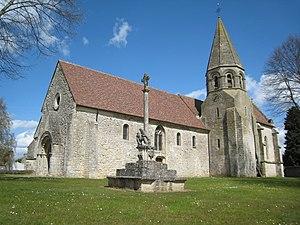
Lierville est une commune française située dans le département de l'Oise en région Hauts-de-France.
Cet article recense les monuments historiques de l'ouest de l'Oise, en France.
L'église Saint-Martin est une église catholique paroissiale située à Lierville, dans l'Oise, en France. Sa nef unique non voûtée remonte à la fin du XIᵉ siècle, et reçut un nouveau portail richement décoré au second quart du XIIᵉ siècle. C'est à cette époque aussi que l'on ajouta un clocher au sud du chœur. C'est l'un des cinq clochers romans octogonaux du Vexin français. Pendant la seconde moitié du XIIᵉ siècle, un chœur gothique de deux travées au chevet plat vint remplacer le sanctuaire roman primitif. Muni d'une fenêtre au remplage rayonnant tardif à l'occasion de l'adjonction d'une chapelle au sud, dans l'angle avec le clocher, au cours du XIVᵉ siècle, sa véritable époque n'est plus gère visible depuis l'extérieur, d'autant plus qu'un collatéral le flanque également au nord. Ajouté plus tardivement que son pendant du sud, sans doute au cours de la guerre de Cent Ans, il ne fut pas voûté avant le XVᵉ siècle, et ses voûtes affichent clairement le style gothique flamboyant. C'est également à l'époque flamboyante, au second quart du XVIᵉ siècle, que la nef fut équipée d'un bas-côté de cinq travées au nord, et que l'on projeta le voûtement de la nef, finalement resté lettre morte.